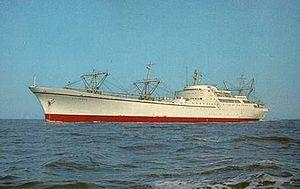
La propulsion nucléaire navale ou propulsion nucléaire maritime est un type de propulsion des navires, sous-marins et navires de surface, lesquels sont dans ce cas équipés d'un ou plusieurs réacteurs nucléaires produisant de la chaleur transformée en vapeur pour activer une turbine ou un ensemble électrique.